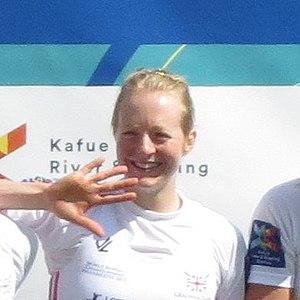
Podium LW4x GER
Ruth Walczak, née le 15 septembre 1988, est une rameuse britannique.